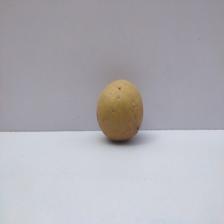
Size: Medium